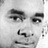
Emotion: neutral